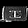
Label: Bag